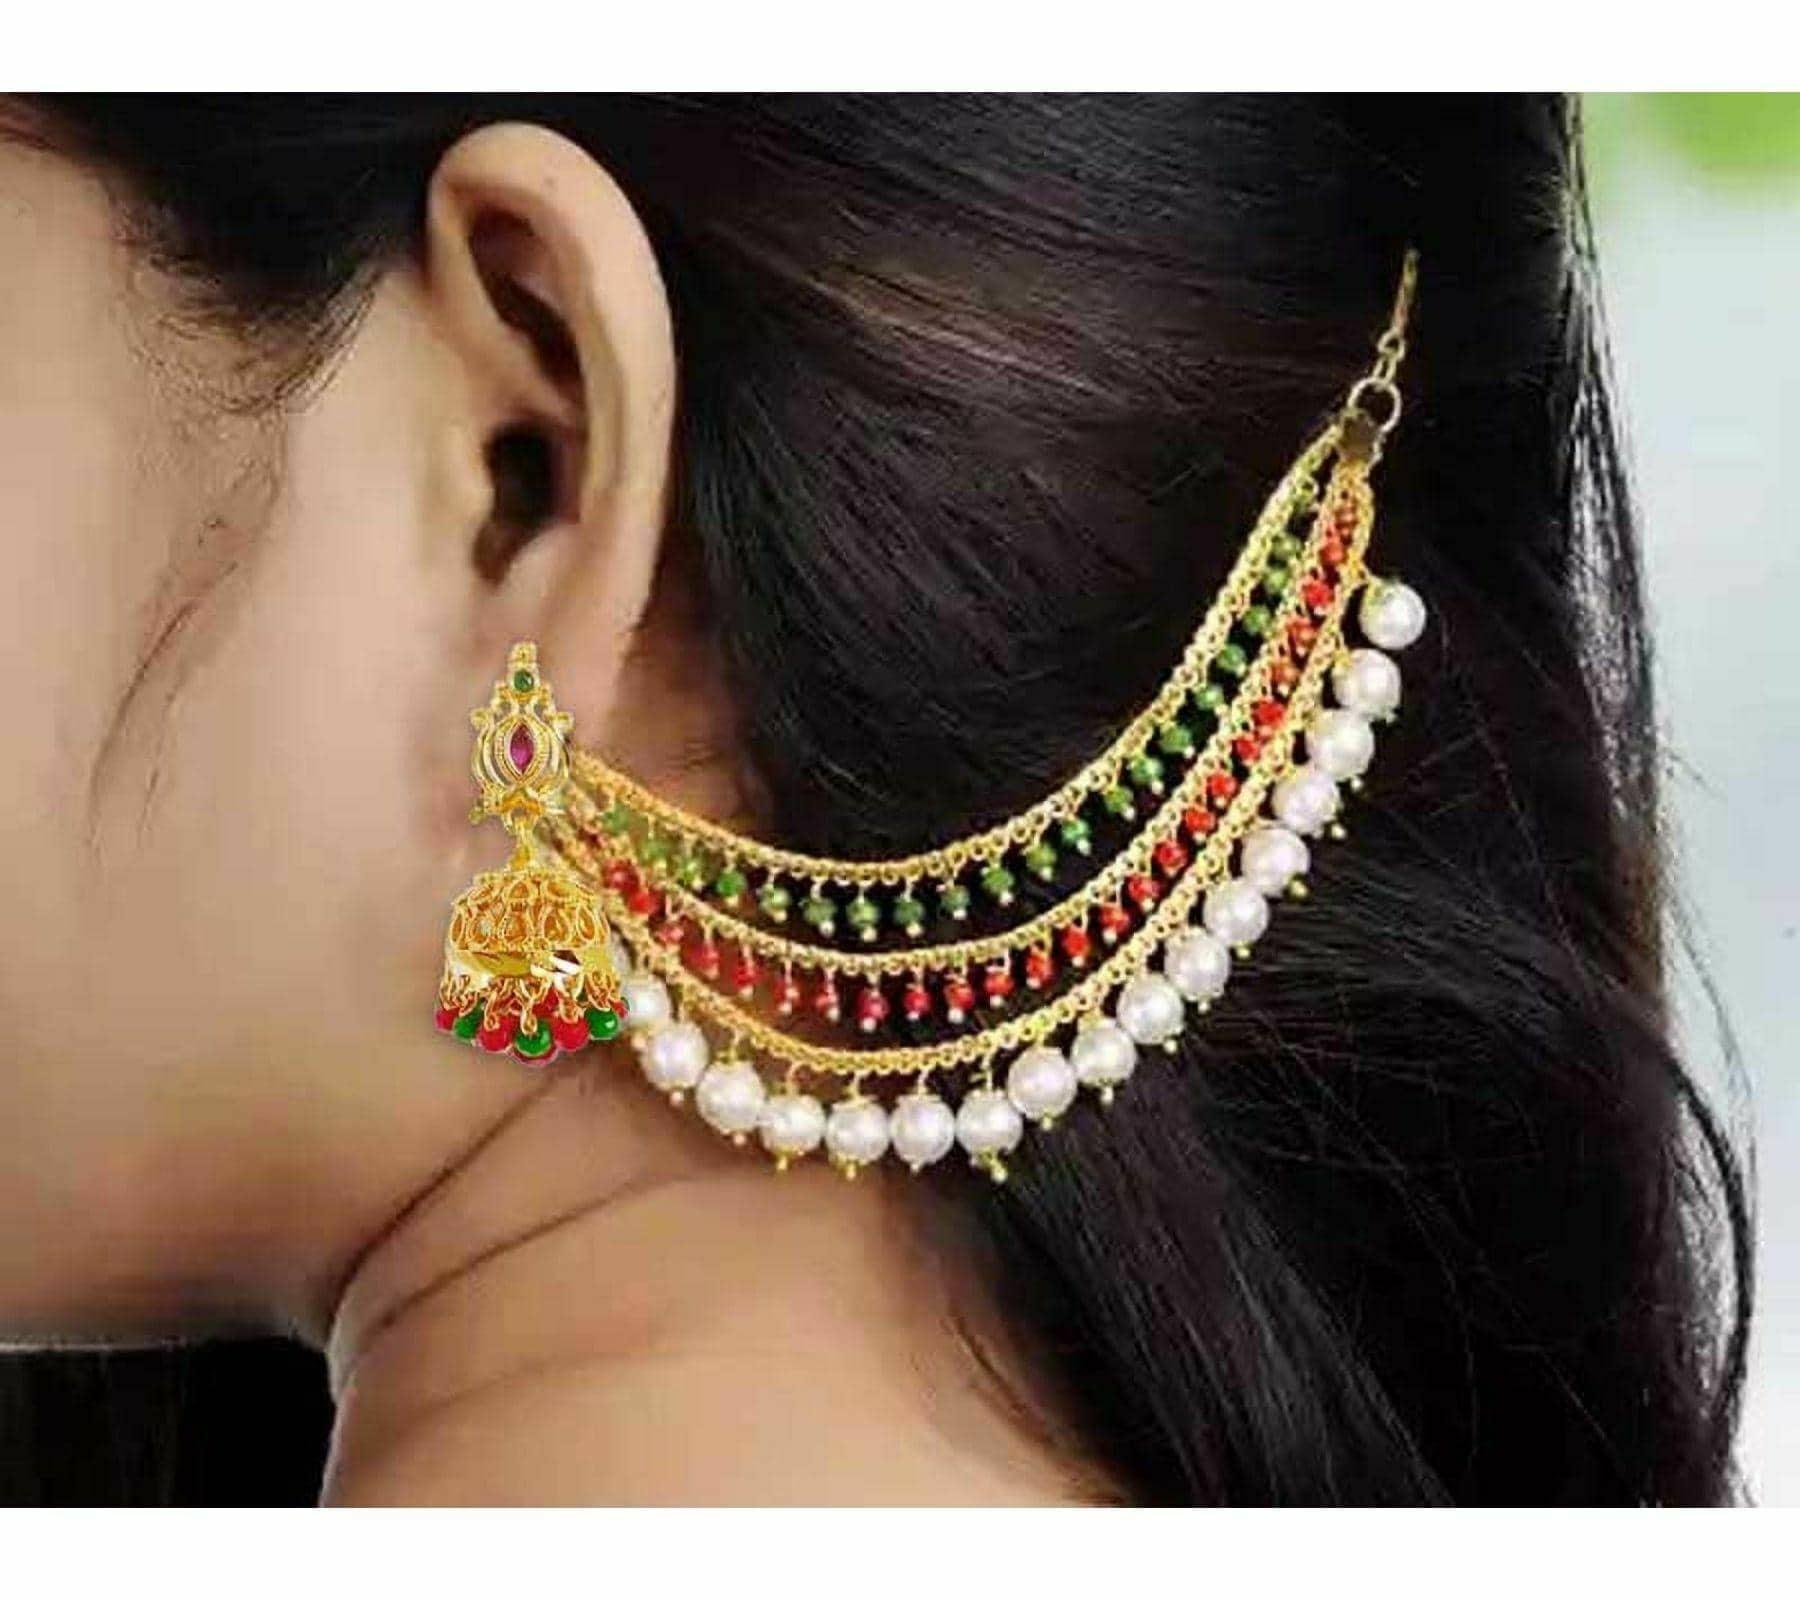
Gyaan Jewels Handmade Shop Global Gold Plated Jhumki Earring Multicolor for (Women and Girls)
Type: Earrings
Brand: Gyaan Jewels
Price: Rs. 1194
 These panachee fashion earrings kaan chain champaswaralu are easy to wear, light in weight and gives you a rich look. A designer pair of traditional earrings for girls and women that will make you feel royal. The color complements all outfits & may be worn as a statement piece to any occasion.
Features: These are stylish, elegant and give a playful touch,Ideal for women and girls,#Uniquedesign: Each handmade earring is one-of-a-kind.,#High-quality materials: Crafted with durable and premium materials.,#Attention to detail: Meticulously crafted with precision and care.,#Versatile styles: Suitable for various occasions and outfits.